Question: Please indicate a possible affordance area of the jump_skateboard that can be used for standing on
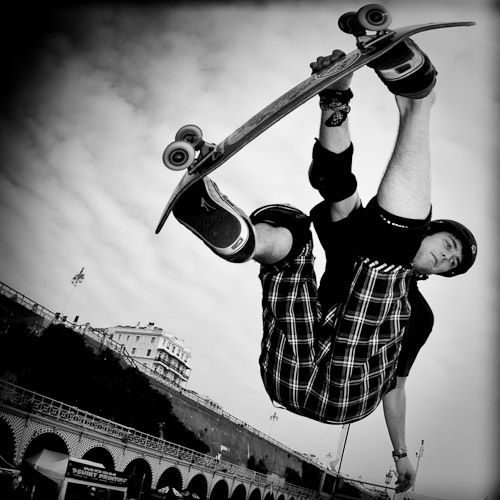
Answer: [156, 7, 482, 234]